Convict era of Western Australia

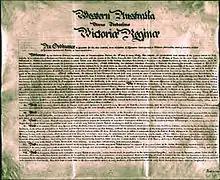
The first page of "An Ordinance to provide for the due custody and discipline of Offenders transported to Western Australia; and of certain classes of Offenders sentenced therein to Transportation, 13 Vic No. 1"

Serious lobbying for Western Australia to become a penal colony began in 1844, when members of the York Agricultural Society brought forward a motion stating: